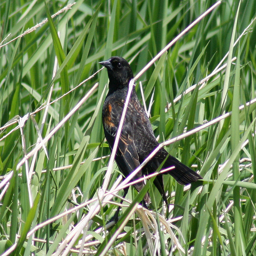
A small bird sitting on top of a grass covered field.
A black bird standing in the green grass.
A small black bird hiding in the grass.
A black bird standing among blades of grass.
A black bird is just sitting in some green grass.